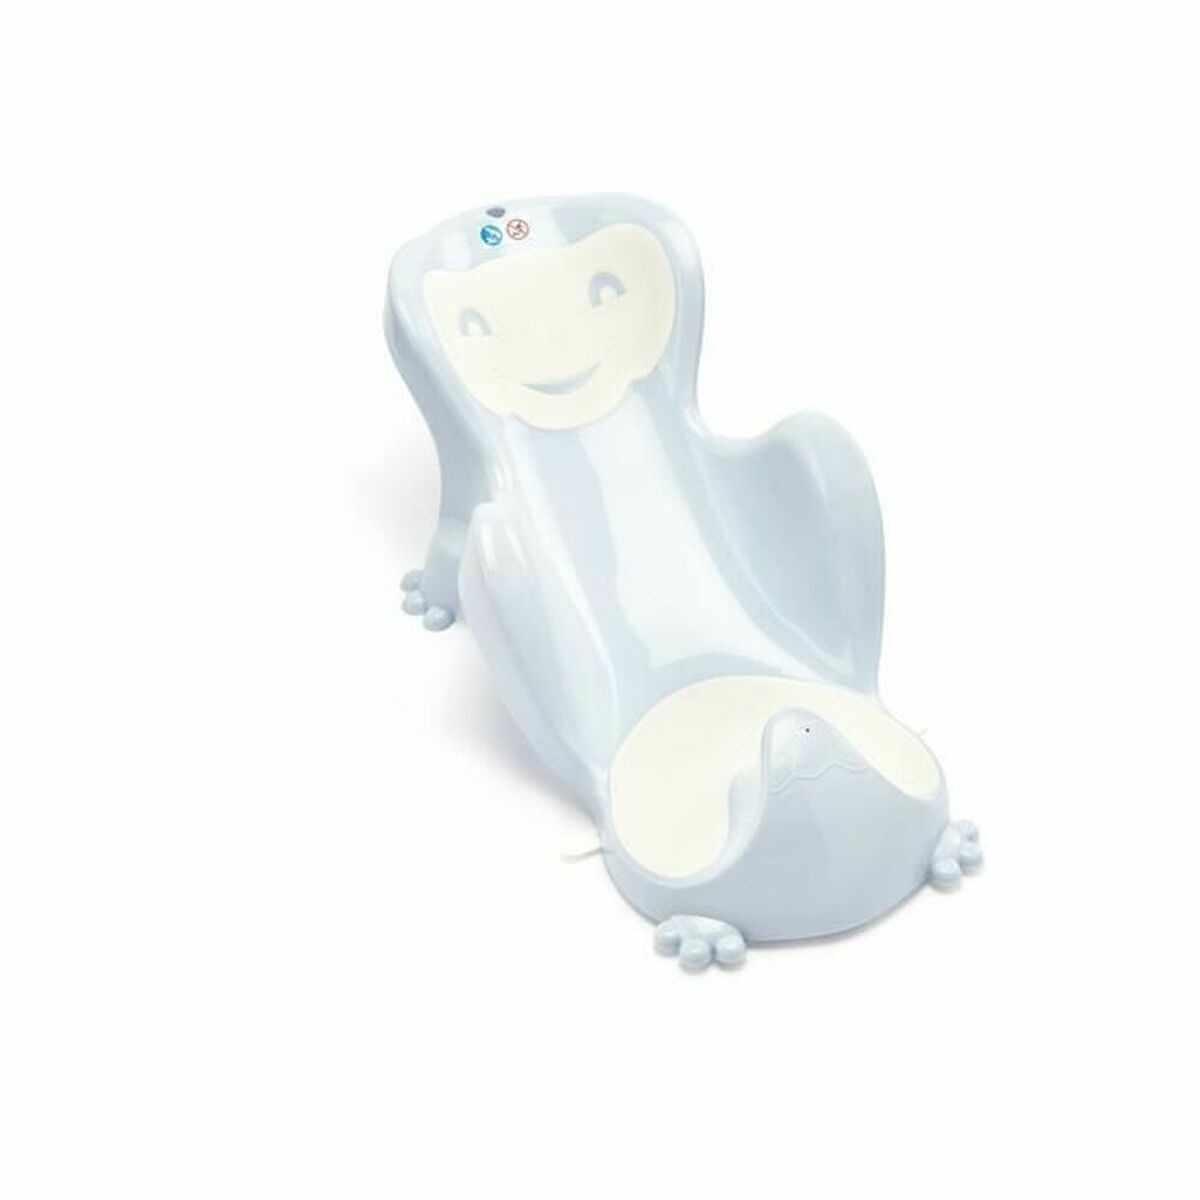
Kindersitz ThermoBaby Babycoon Pastellblau
Für unsere Kinder möchten wir Ihnen Kindersitz ThermoBaby Babycoon Pastellblau vorstellen, perfekt für alle, die qualitativ hochwertige Produkte für die Kleinsten suchen. Kaufen Sie ThermoBaby und weitere Marken und Lizenzen zu den besten Preisen! Art: Kindersitz Farbe: Pastellblau Empfohlene verwendung: Bad & Dusche
Brand: ThermoBaby
Category: Baby & Toddler > Baby Bathing > Baby Bathtubs & Bath Seats